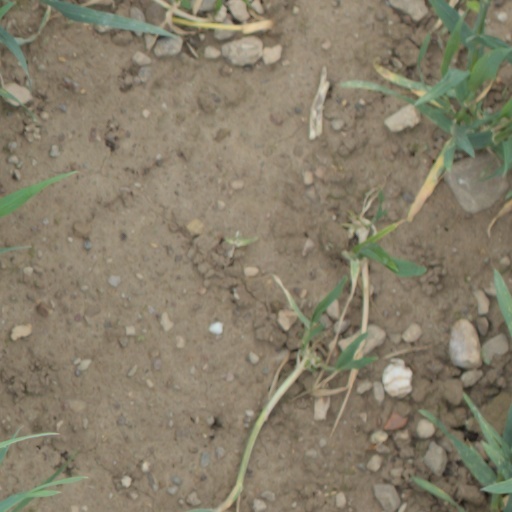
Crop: wheat